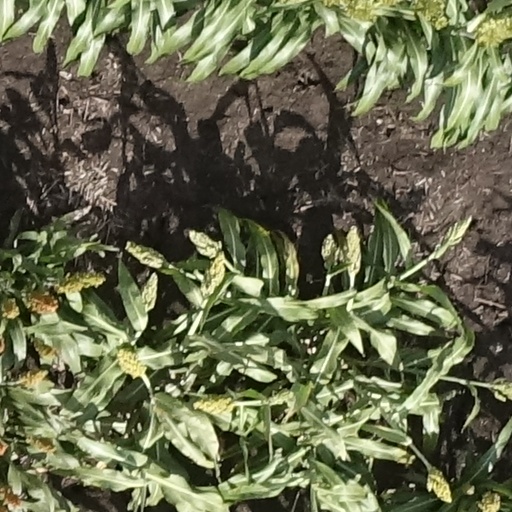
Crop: sorghum